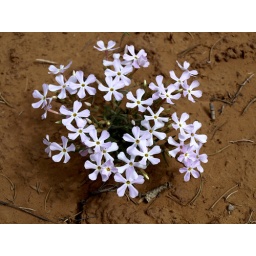
little white flowers in the middle of a dirt road